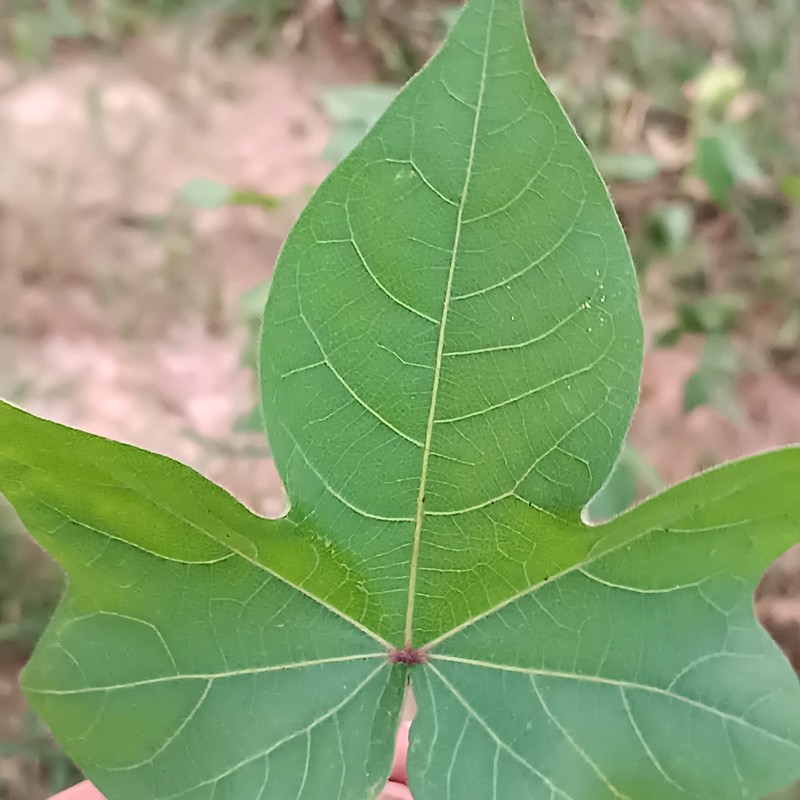
Label: Healthy Leaf